Jennifer Walker Elrod

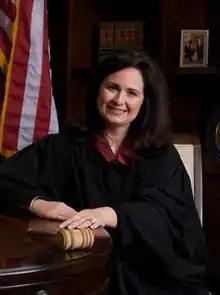
Elrod in 2007

Jennifer Walker Elrod (born Jennifer Leigh Walker; September 6, 1966) is an American lawyer and jurist serving as the chief United States circuit judge of the United States Court of Appeals for the Fifth Circuit. She previously served as a state court judge on the 190th District Court of Texas from 2002 to 2007.